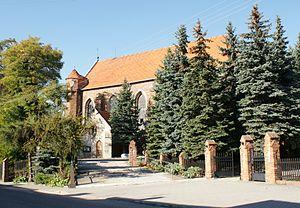
Krzywiń est une ville de la Voïvodie de Grande-Pologne et du powiat de Kościan.